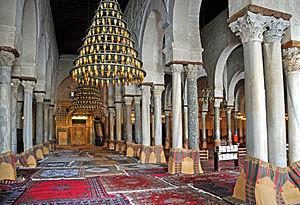
Vue intérieure de la salle de prière de la Grande Mosquée de Kairouan, en Tunisie. La Grande Mosquée de Kairouan, également appelée mosquée Oqba Ibn Nafi, est l'une des plus importantes mosquées de Tunisie, elle couvre une superficie de 9000 mètres carrés. C'est l'un des plus anciens lieux de prière du monde musulman.
Les spolia ou remplois/réemplois, désignent la réutilisation de matériaux ainsi que d’œuvres d’art de monuments déjà existants comme matériaux de construction dans un nouvel édifice soit pour des raisons idéologiques, soit pour des considérations purement économiques. De façon plus large, ce phénomène d’appropriation désigne également l’utilisation d’œuvres d’art ou de pièces de monuments étrangers prises à l’ennemi pour embellir la ville du vainqueur en les intégrant dans de nouveaux ensembles.
Un lieu de culte est un endroit, généralement un édifice, dans lequel se réunissent les pratiquants d'une religion pour prier et célébrer un culte au cours de cérémonies. Les lieux de culte ont un caractère sacré aux yeux des croyants. Ils ont une architecture particulière, propre à chaque religion, mais aussi à chaque culture.
On nomme architecture islamique l'art de construire développé dans une région s'étendant de l'Espagne à l'Inde entre 622 et le XIXᵉ siècle, le dar-al-islam, correspondant au califat omeyyade.
Le mot harām a deux sens en arabe et dans le monde musulman. D'un côté il signifie l'interdiction. De l'autre il signifie sacré : le territoire autour des deux villes saintes de La Mecque et de Médine est sacré donc interdit aux non-musulmans. La mosquée de la Mecque est appelée la « Mosquée Sacrée », la Kaaba est la « Maison sacrée », l'esplanade des mosquées à Jérusalem est le Noble Sanctuaire.
L'expression de monde arabe désigne un ensemble de pays couvrant l'Arabie, l'Afrique du Nord et le Proche-Orient, ayant en commun la langue arabe et une culture arabe. Bien qu'assez largement utilisé, ce terme ne renvoie pas à une liste définie de pays, et à la différence de la Ligue arabe par exemple, elle n'est pas une entité politique formelle. On peut néanmoins considérer plusieurs critères pour rattacher un État au monde arabe : l'importance de la langue arabe, sa localisation ou enfin l'appartenance à la Ligue arabe.
Les piliers de l'islam sont les devoirs que tout musulman doit appliquer. Les plus notables et respectés sont au nombre de cinq. Ces devoirs ne sont pas explicitement soulignés dans le Coran comme le sont les Dix Commandements dans la Bible, mais rapportés dans un hadith prophétique : « L'islam est bâti sur cinq piliers ». Le concept a été adopté par le sunnisme notamment, mais rejeté par d'autres groupes aujourd'hui minoritaires tels les Kharijites, ainsi que d'autres minorités chiites. Les devoirs des musulmans sunnites ne se limitent pas à ces piliers, mais leur mise en application est impérative.